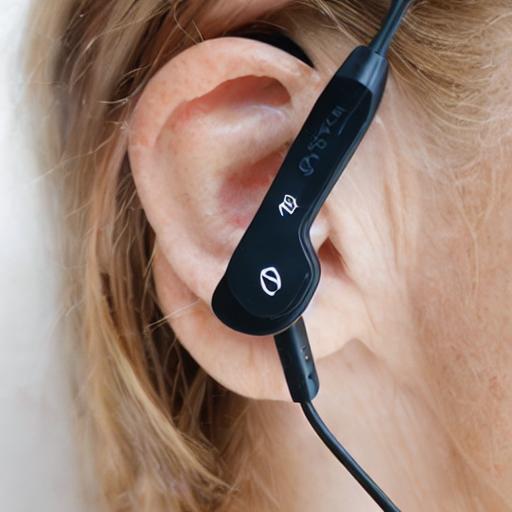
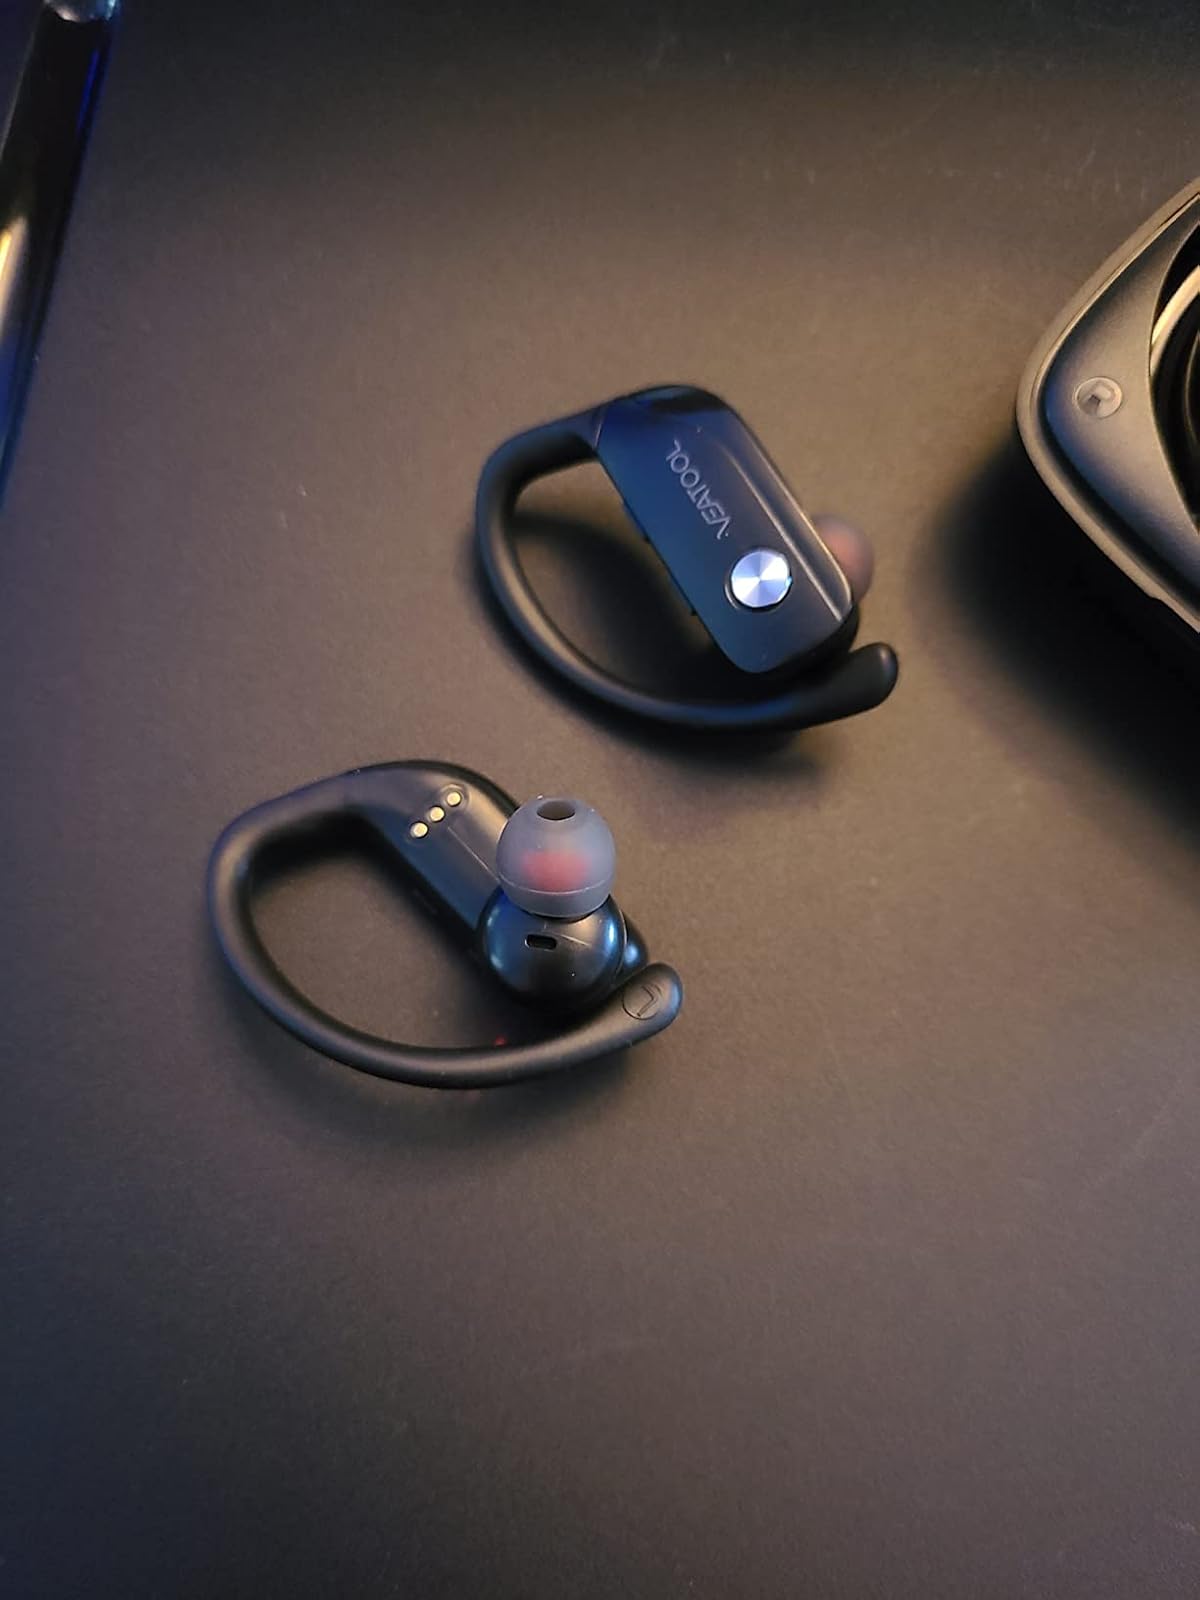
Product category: earbuds
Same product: no